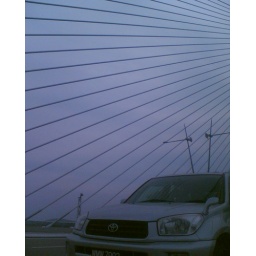
My car pull around on bridge at Putrajaya,Malaysia newest govt authority city